Jack Morton Worldwide

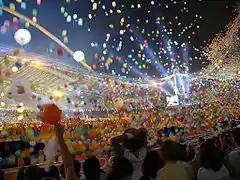
Balloons falling at the Athens 2004 Olympics Closing ceremony

Jack Morton has offices in Boston, Chicago, Detroit, Los Angeles, New York, Princeton, San Francisco, London, Düsseldorf, Munich, Dubai, Beijing, Shanghai, Hong Kong, Seoul, Singapore, Melbourne, and Sydney; as well as an affiliate in São Paulo; and field offices in Alpharetta, Naperville, Thousand Oaks, Danbury, and Irving.